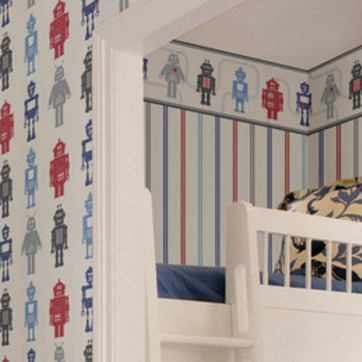
Material: wallpaper